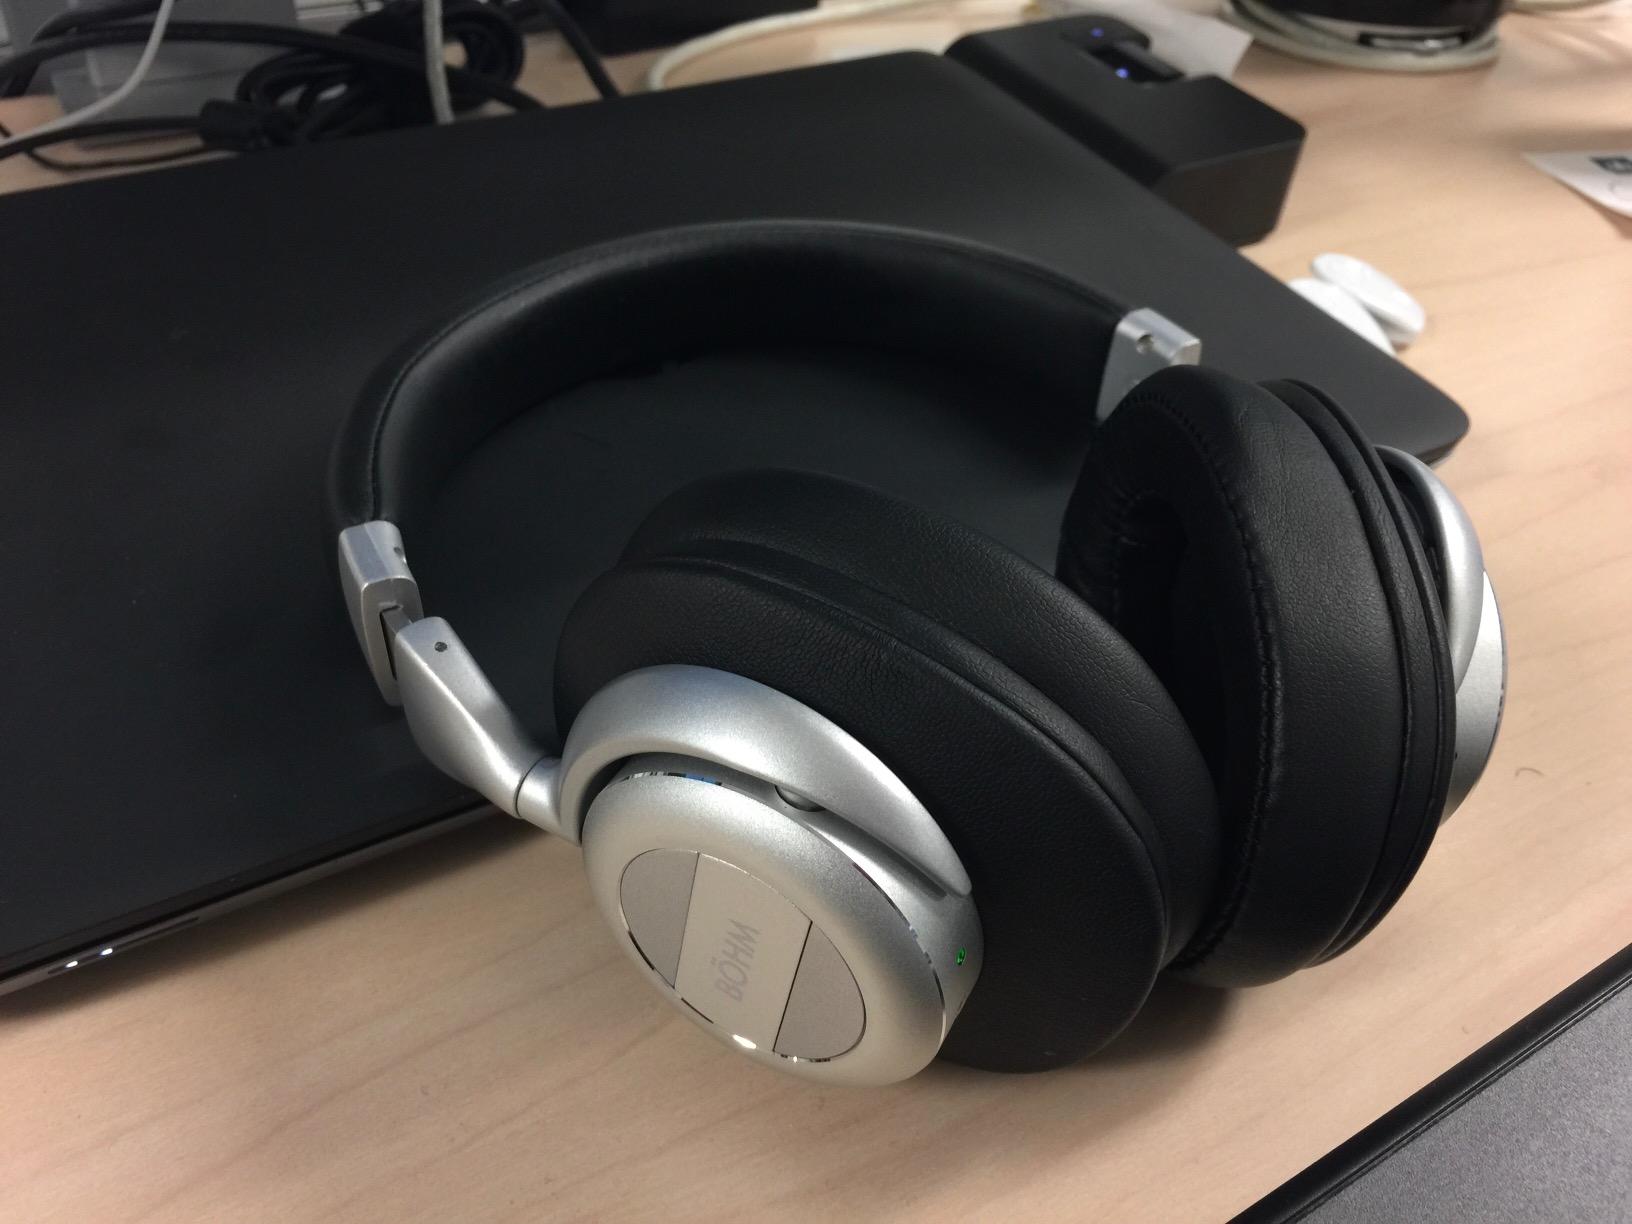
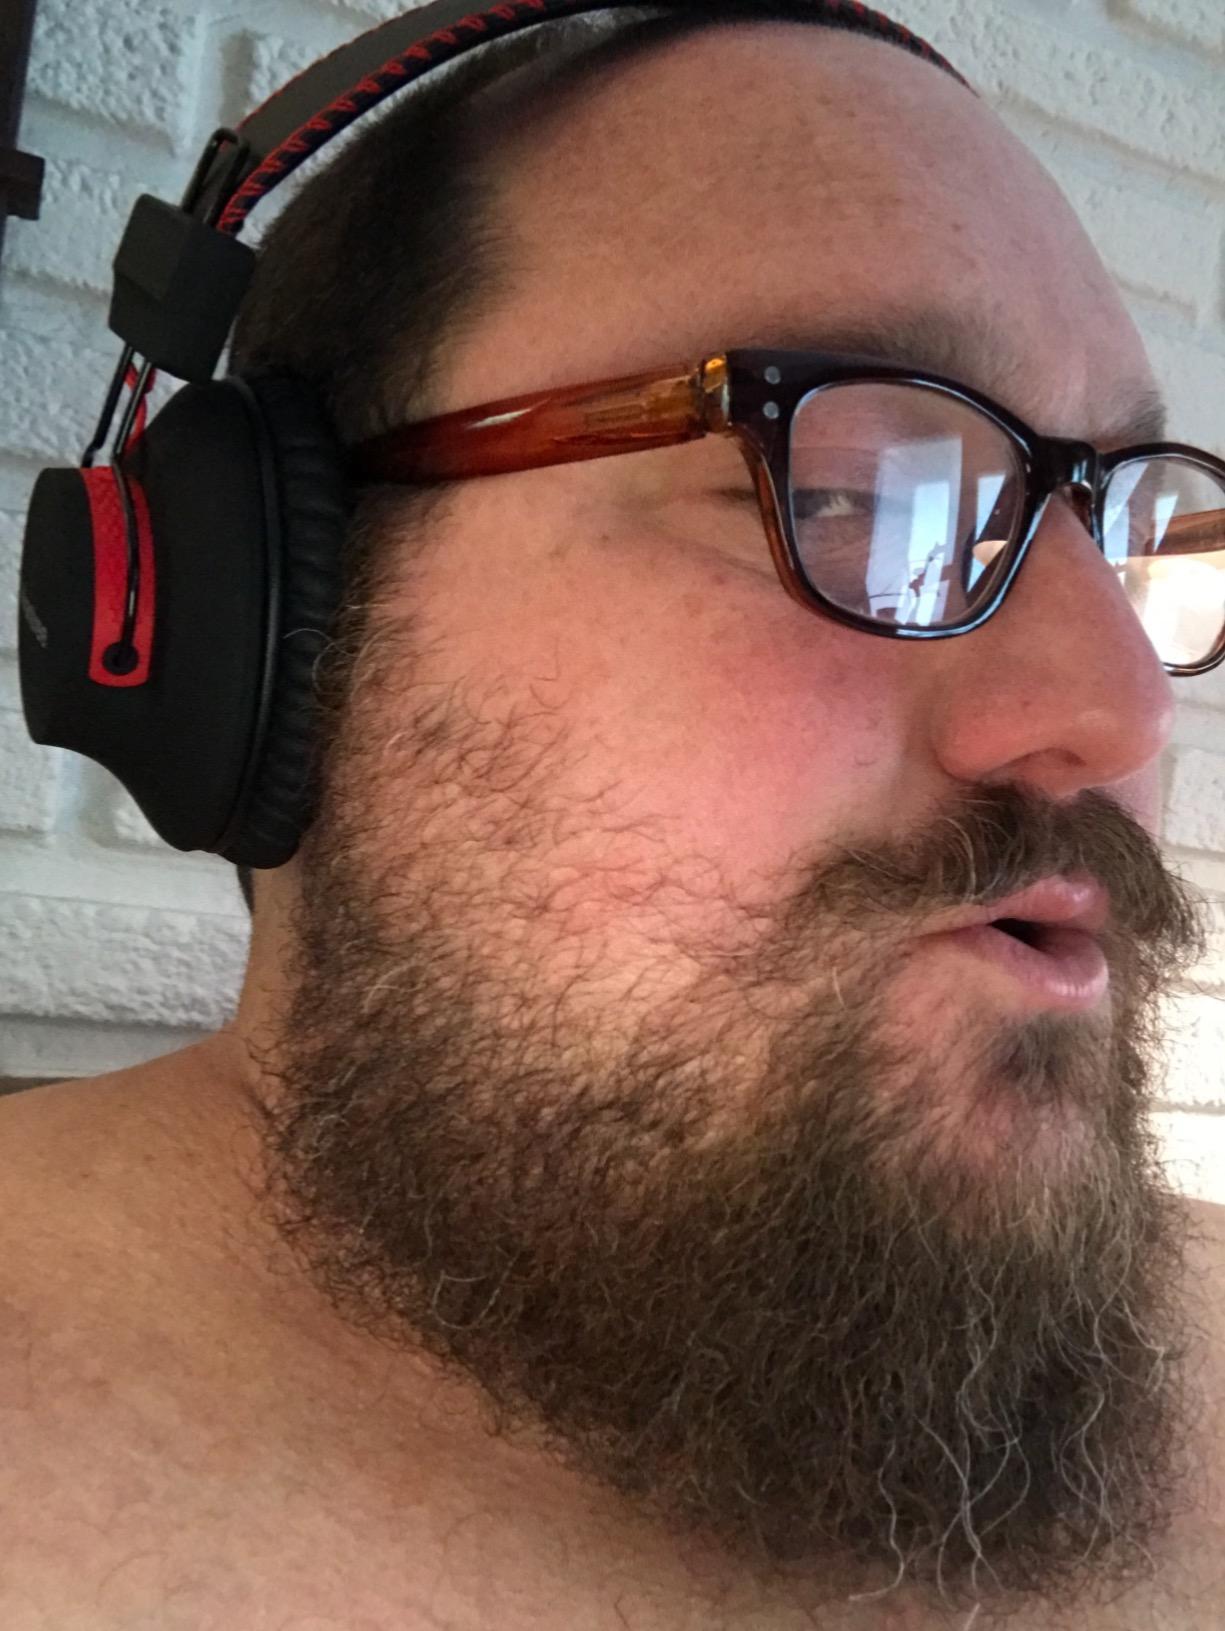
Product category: headphones
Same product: no